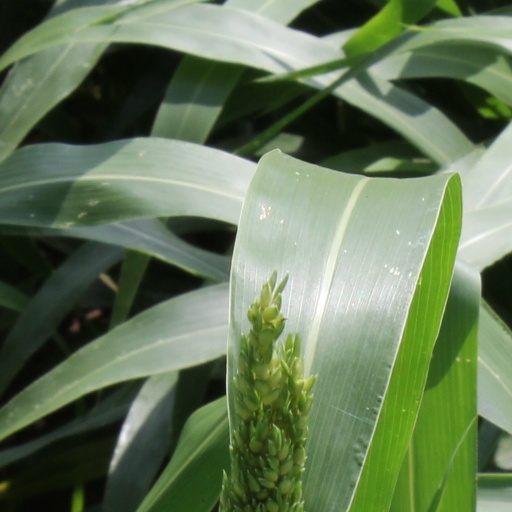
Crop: sorghum